Matilda de Percy

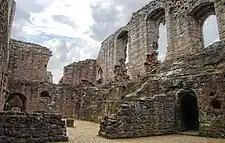
Spofforth, North Yorkshireone of Matilda's castles

One of the features of Matilda's marriage settlement was the unusual one that she retained a degree of personal control of her Percy inheritance. It must have been imposed on Earl William by herself and her advisers, as it was neither in his interest nor the king's that she had it. There are several charters which make Yorkshire grants in her husband's lifetime, notably her endowment before 1181 of her father's poverty-stricken abbey of Sawley in Craven with lands of the former hospital of Tadcaster. Whatever hopes Earl William might have had for the marriage were disappointed on his death in 1184 without issue. Matilda adroitly negotiated a large fine of 700 marks with King Henry II so that she kept control of her inheritance and would not be remarried. She lived on for two decades as an influential and active Northern landowner. In 1189 she was considering founding her own priory of Augustinian canons in the church of Tadcaster, but decided instead to endow it on the monks of Sawley, which was in financial collapse. She generously patronised a number of Yorkshire monasteries, but most especially the Cistercians of Fountains Abbey. In 1199 she stated her intention of being buried in Fountains, though when her death occurred at the end of 1204 she appears to have changed her mind and asked instead to be buried at Sawley abbey, to which the monks of Fountains transferred her burial rights. This and her long term support for Sawley is likely because her father and other members of her family were buried there. Her lands passed to her nephew Henry de Percy, eldest son of her sister Agnes.